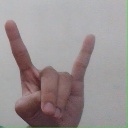
अक्षर: श